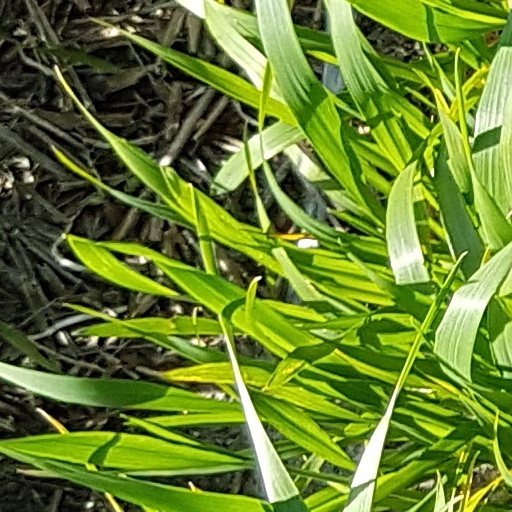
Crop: wheat